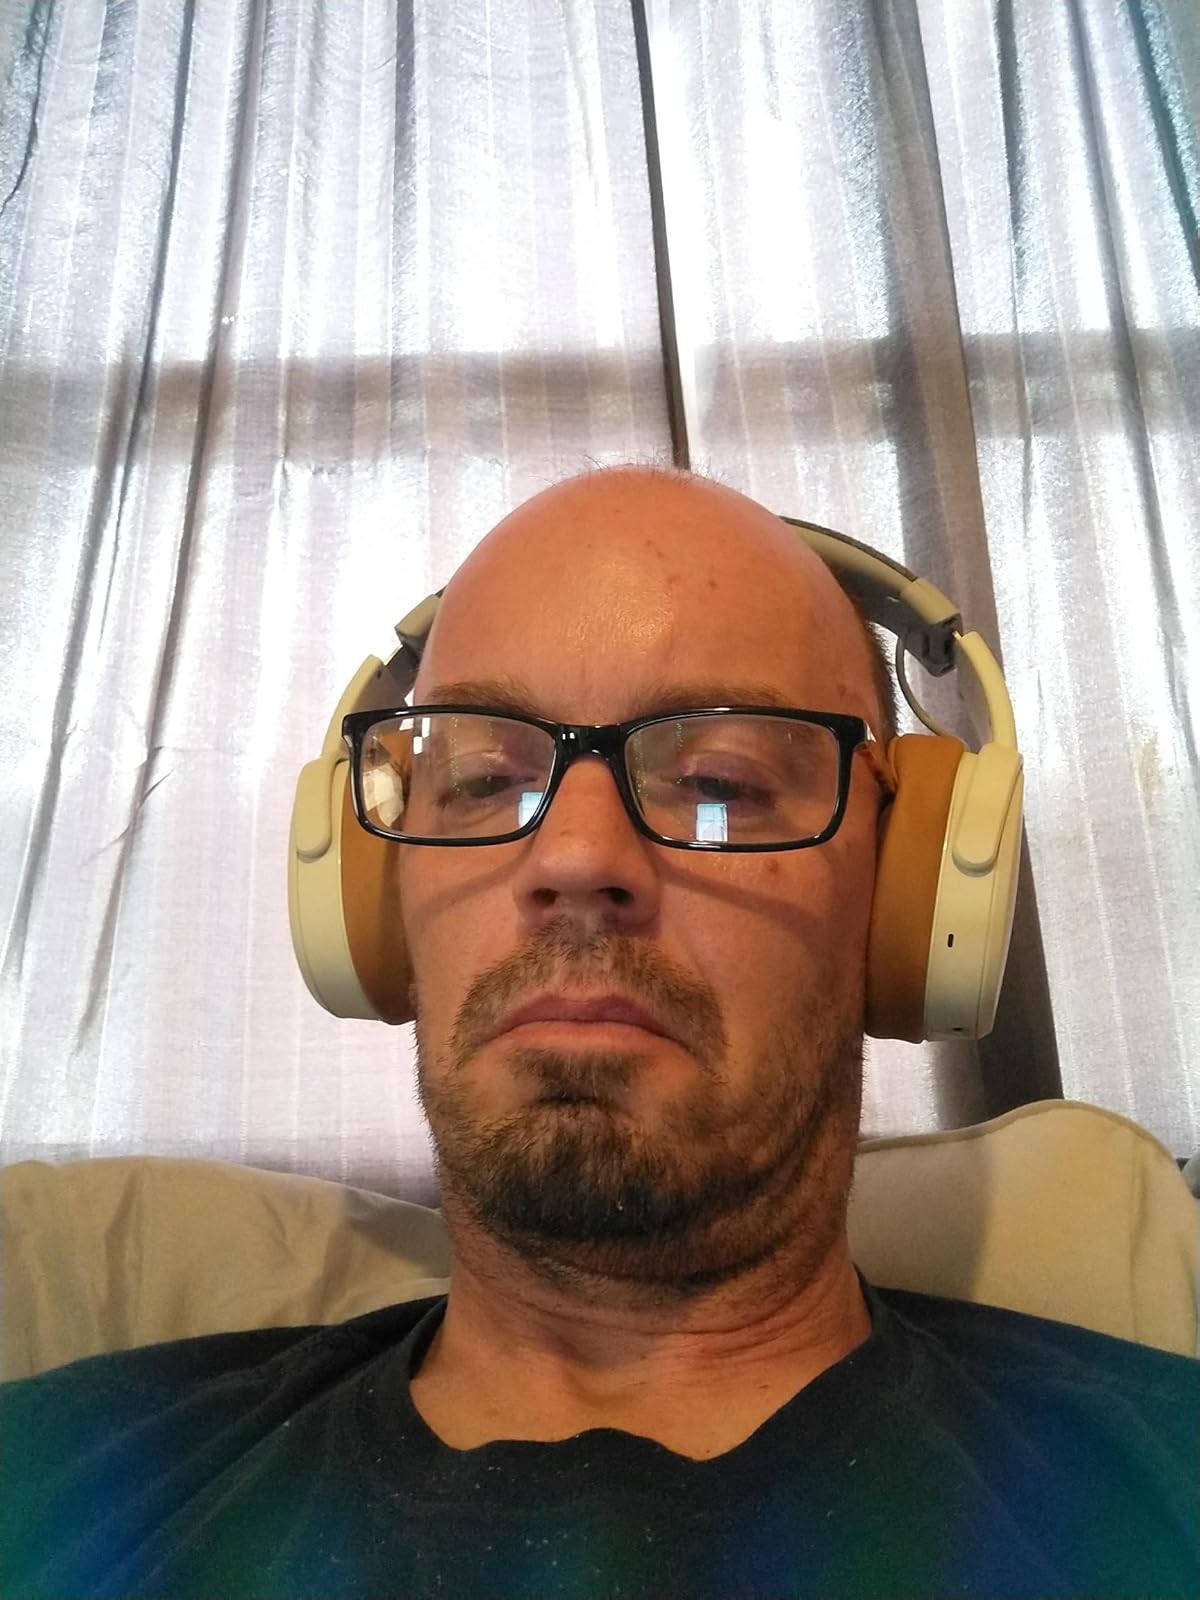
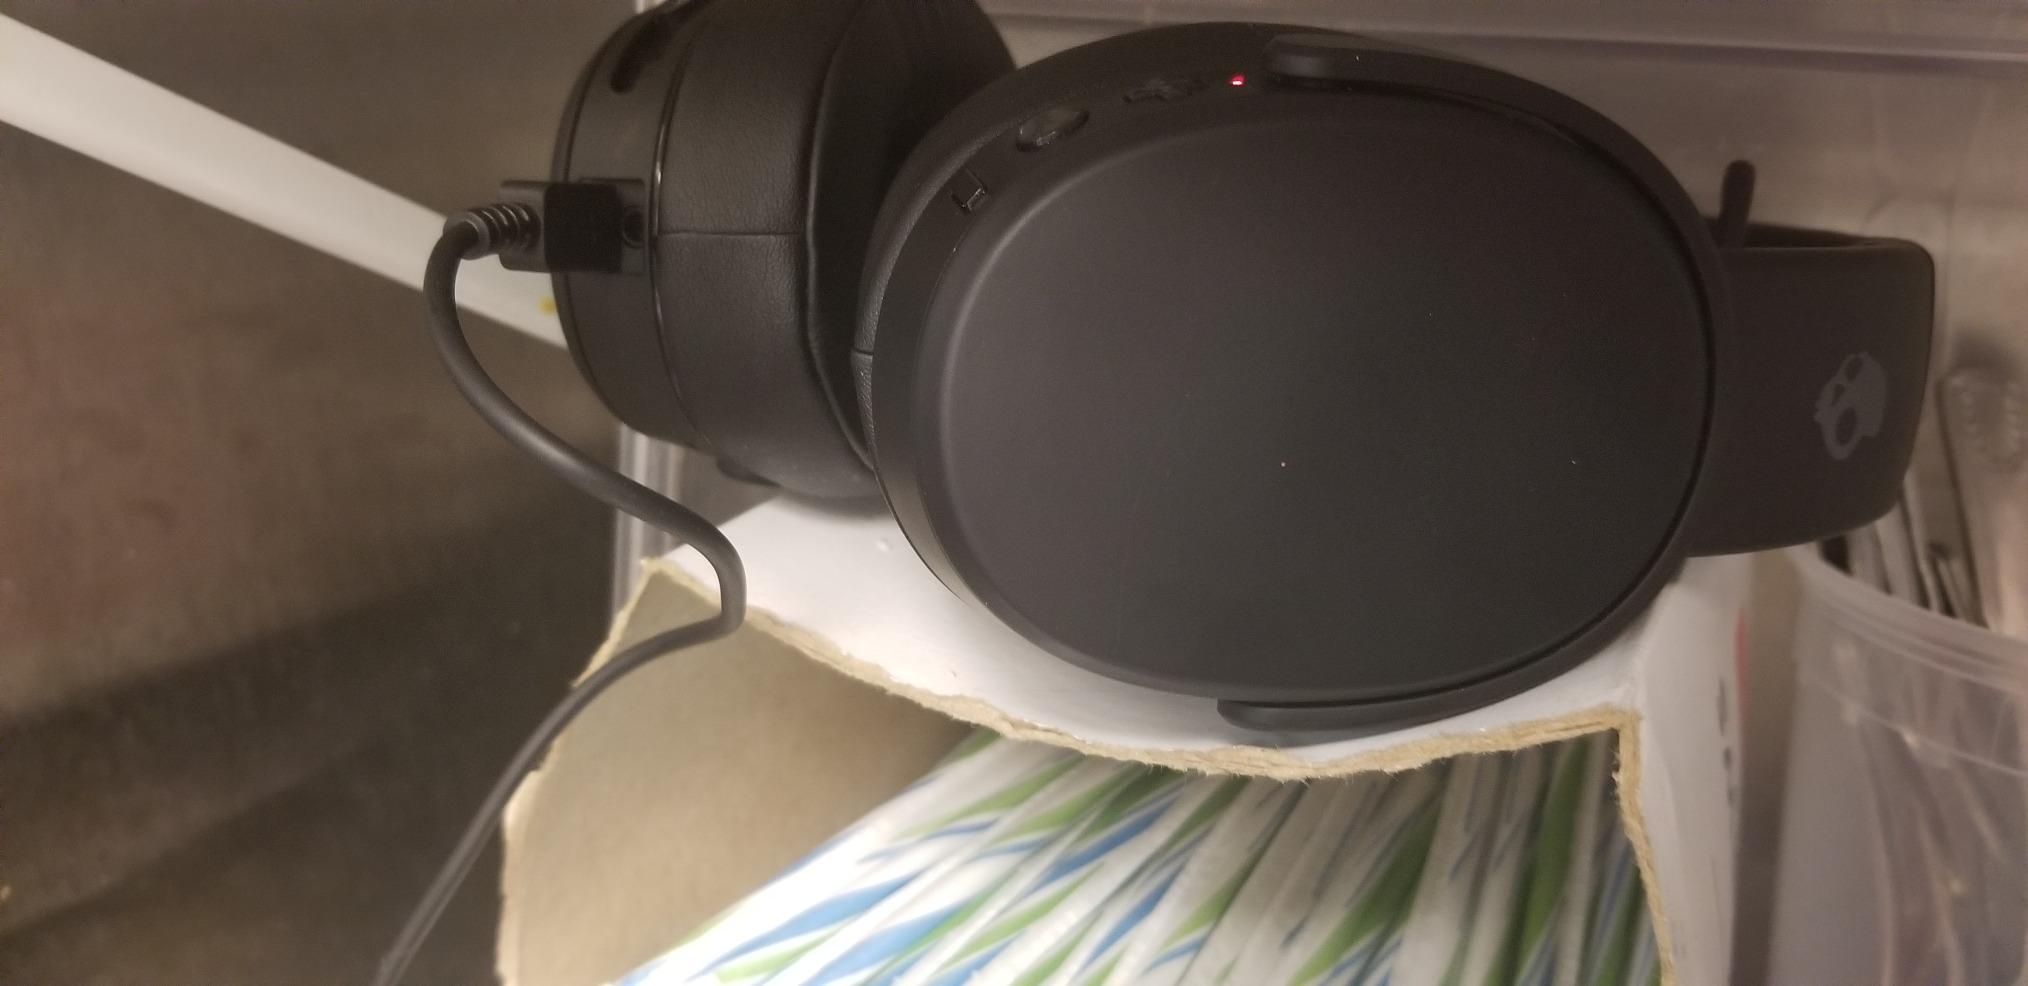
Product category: headphones
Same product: no